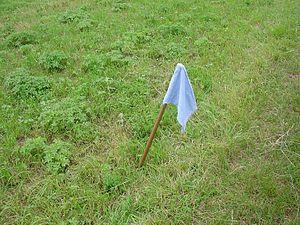
La capture du drapeau ou « capturez le drapeau », est un mode de jeu par équipe, traditionnellement joué en plein air où l'objectif est de capturer le drapeau d'une équipe adverse — localisé dans la « base » ennemie — et de le ramener dans sa base.